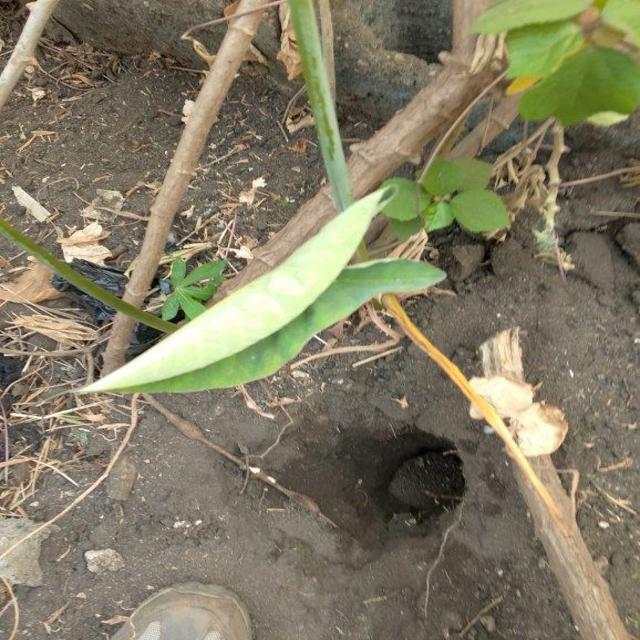
Label: Late_Blight